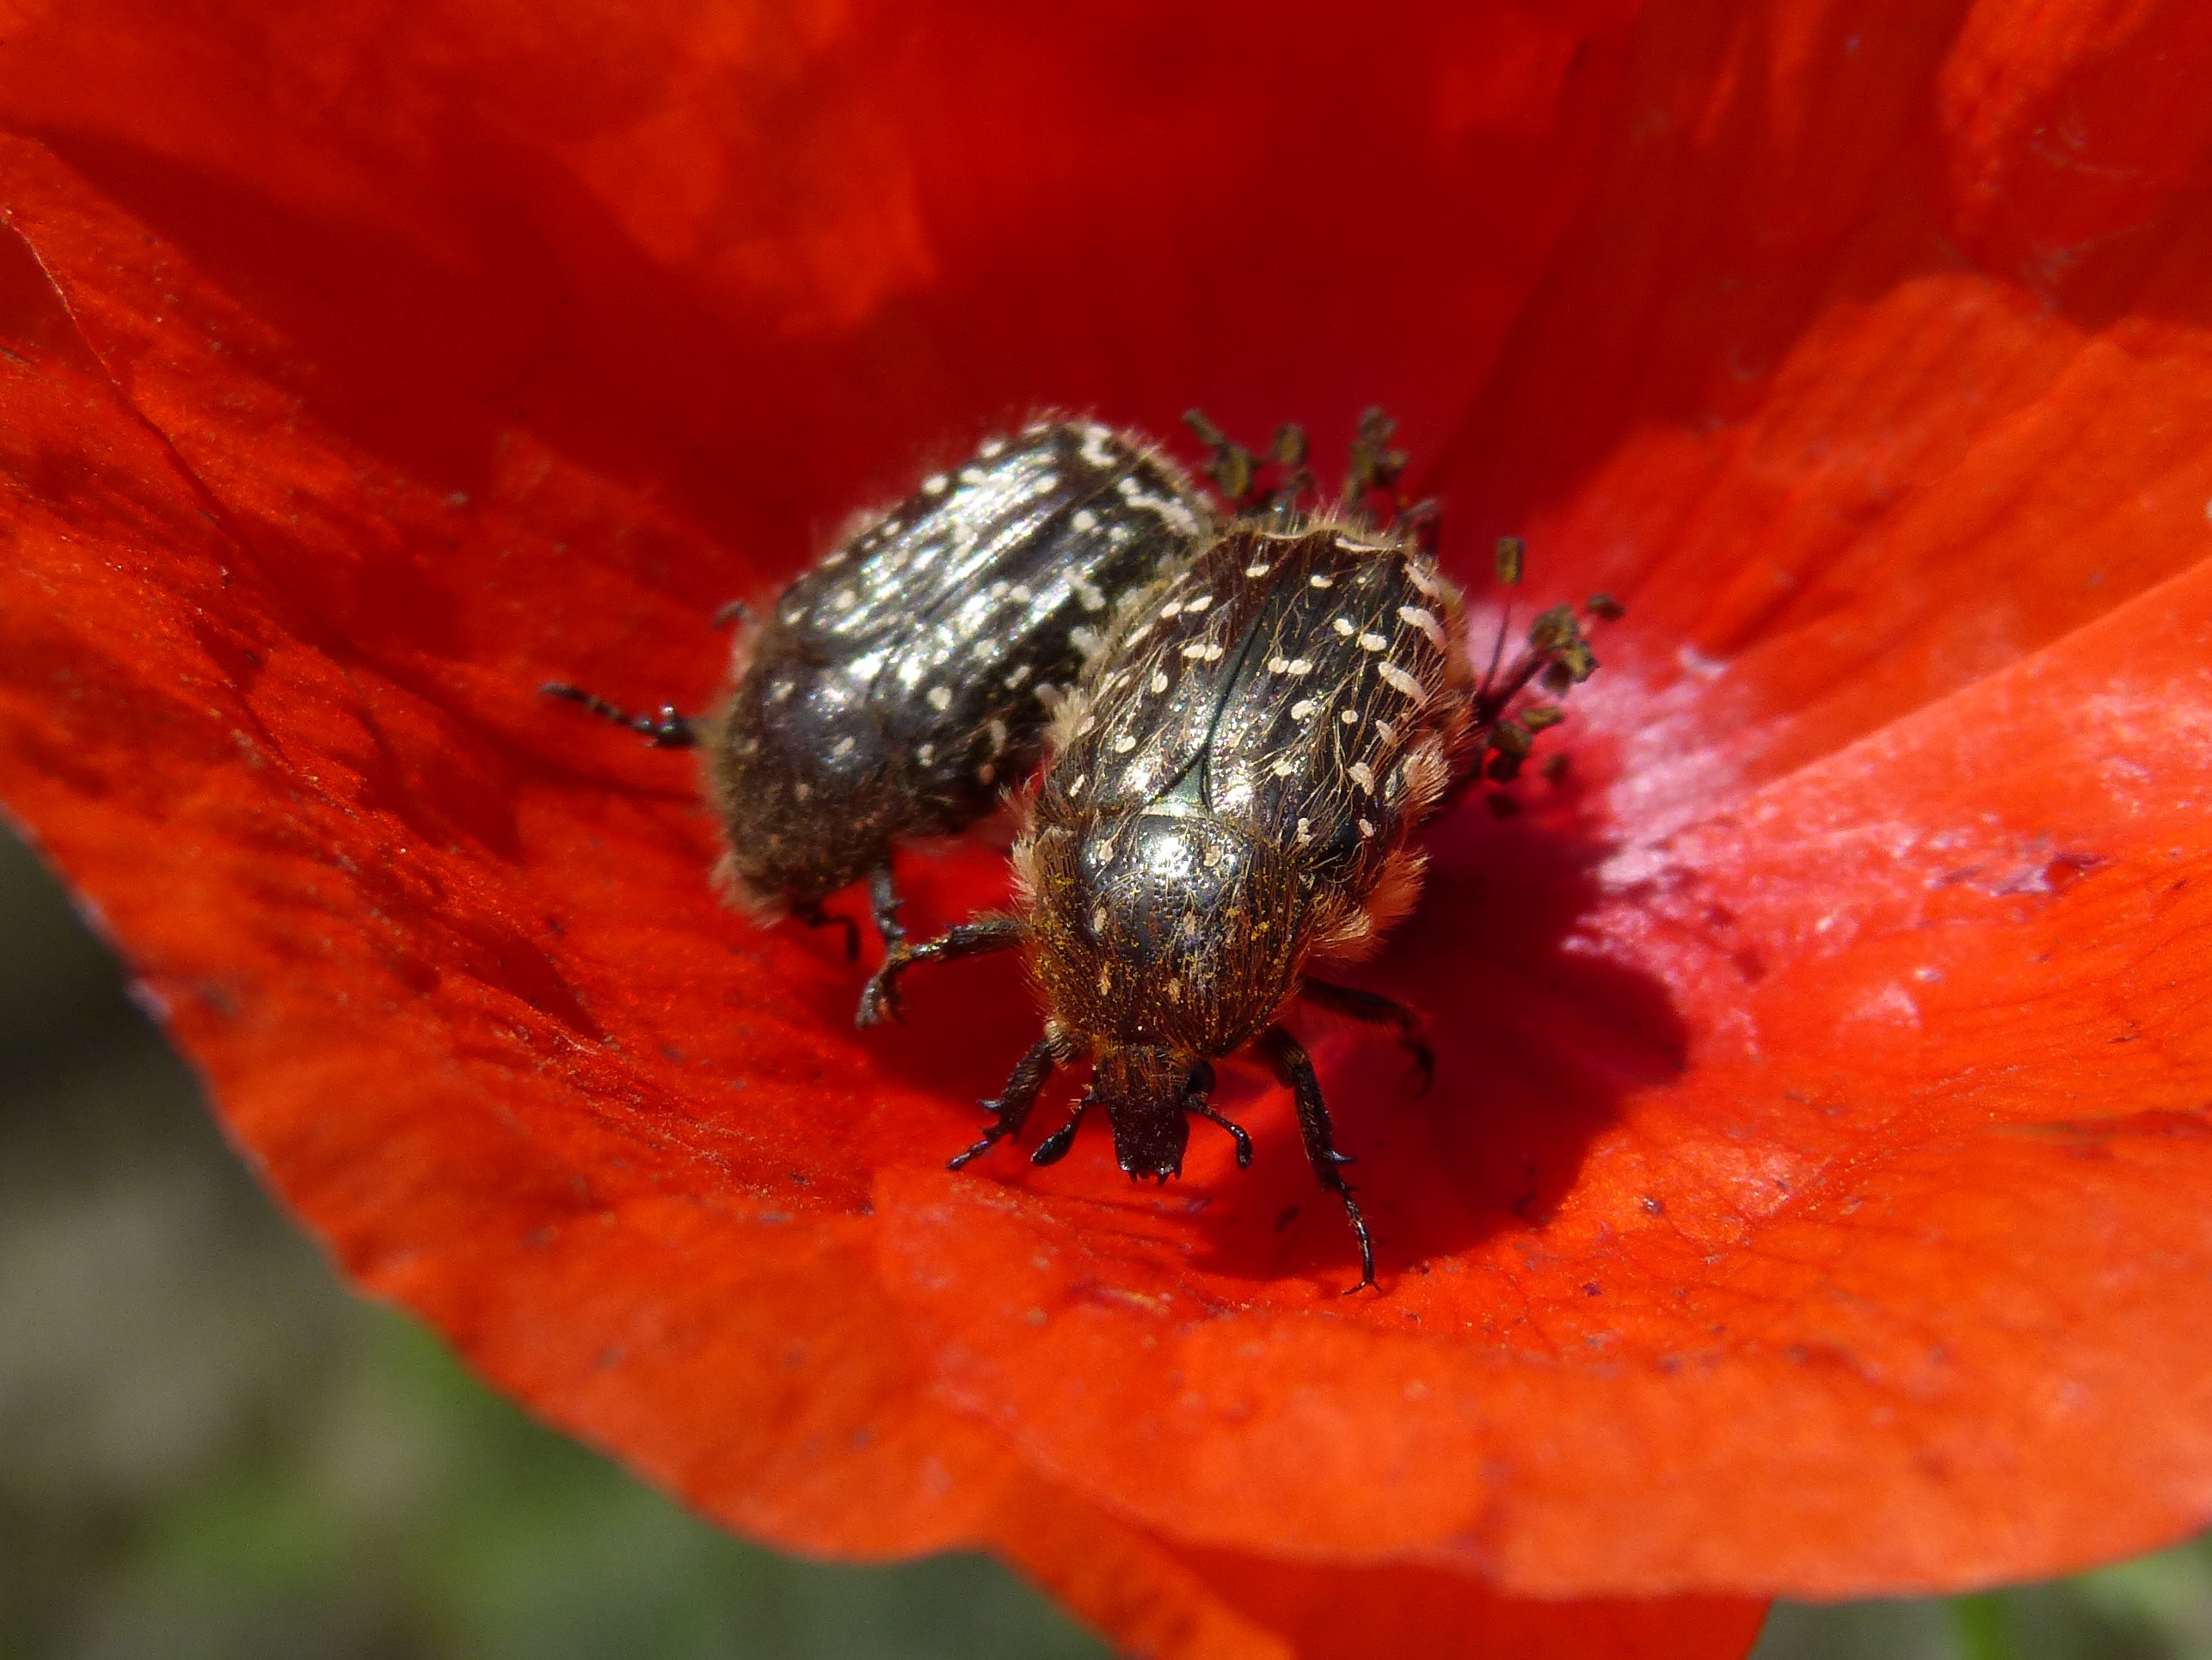
plant, photography, leaf, flower, petal, red, insect, couple, flora, fauna, invertebrate, close up, poppy, beetle, nectar, coleoptera, macro photography, libar, oxythyrea funesta, plant stem, hairy beetle